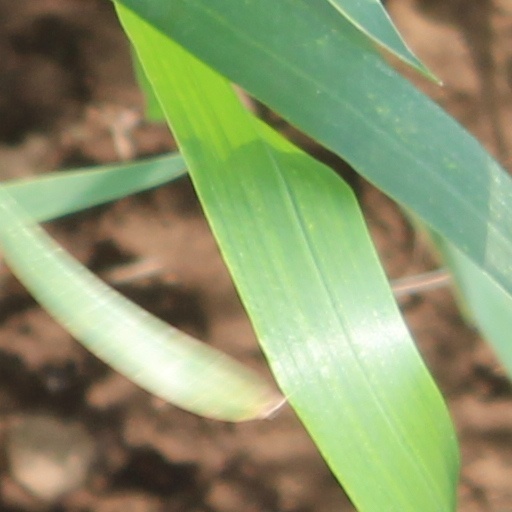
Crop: wheat